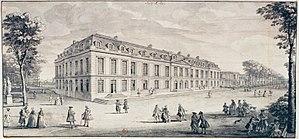
Le château de Choisy était un château royal situé à Choisy-le-Roi.